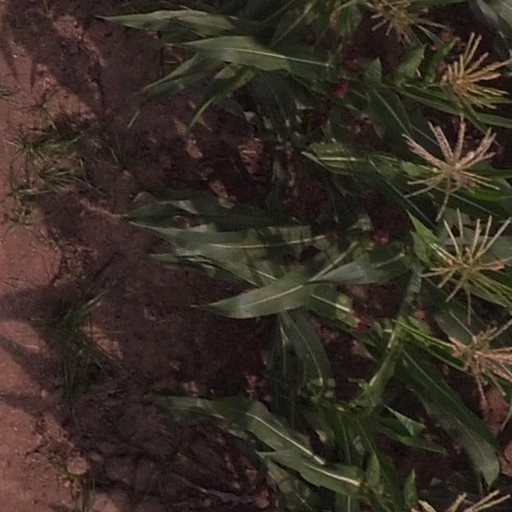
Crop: maize; corn